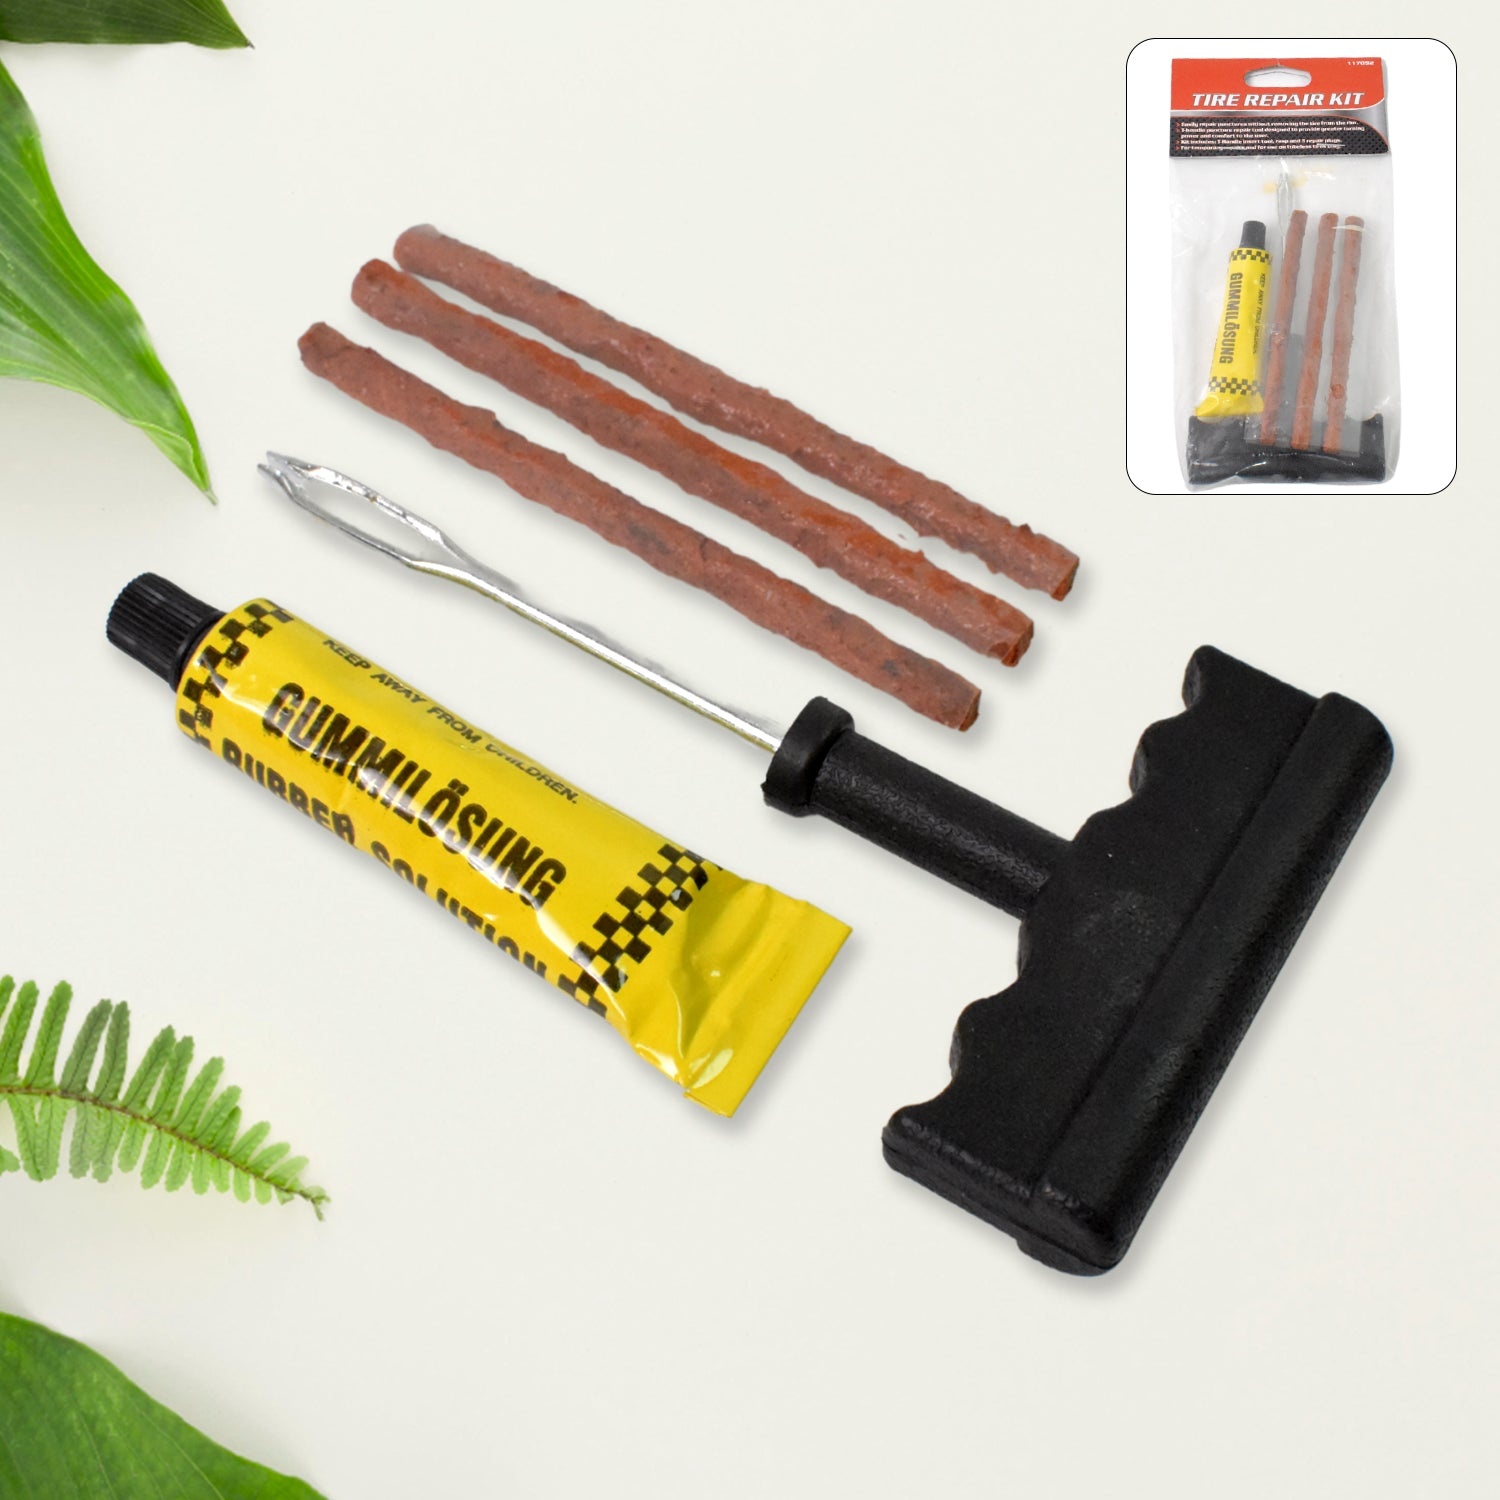
Tyre Puncture Repair Kit with 3 Seal Strips (5 Pcs Set)
Brand: THE SOCIAL SELLER
Puncher Seal Strips (T-Handle Plugger Rubber Solution + 3 Seal Strips) Tubed Tyre Puncture Repair Kit (5 Pcs Set) Description:- Universal Tubeless Tire Puncture Kit Emergency Flat Tyre Repair Tool Kit includes everything you need to patch a puncture in your tubeless tire so you can get out of your roadside emergency fixing a tyre puncture in your motorcycles, bike, car, ATVs, Lawn Mowers, Trucks, and Jeeps. Equipped with string plugs, the tools in this kit are made of durable, to get back on the road. Believe it will service you for a long time. Portable Tubeless Tire Puncture Kit Tubeless Tyre Repair Kits are made from excellent quality raw materials. Dimension:- Volu. Weight (Gm) :- 82 Product Weight (Gm) :- 63 Ship Weight (Gm) :- 82 Length (Cm) :- 18 Breadth (Cm) :- 10 Height (Cm) :- 2
Category: Vehicles & Parts > Vehicle Parts & Accessories > Vehicle Maintenance, Care & Decor > Vehicle Repair & Specialty Tools > Vehicle Tire Repair & Tire Changing Tools > Tire Repair Kits